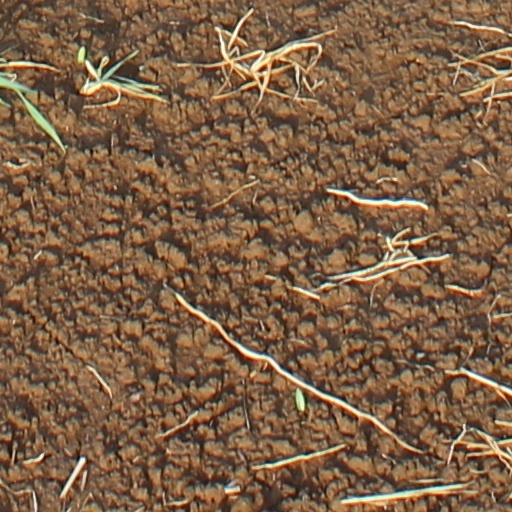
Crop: wheat